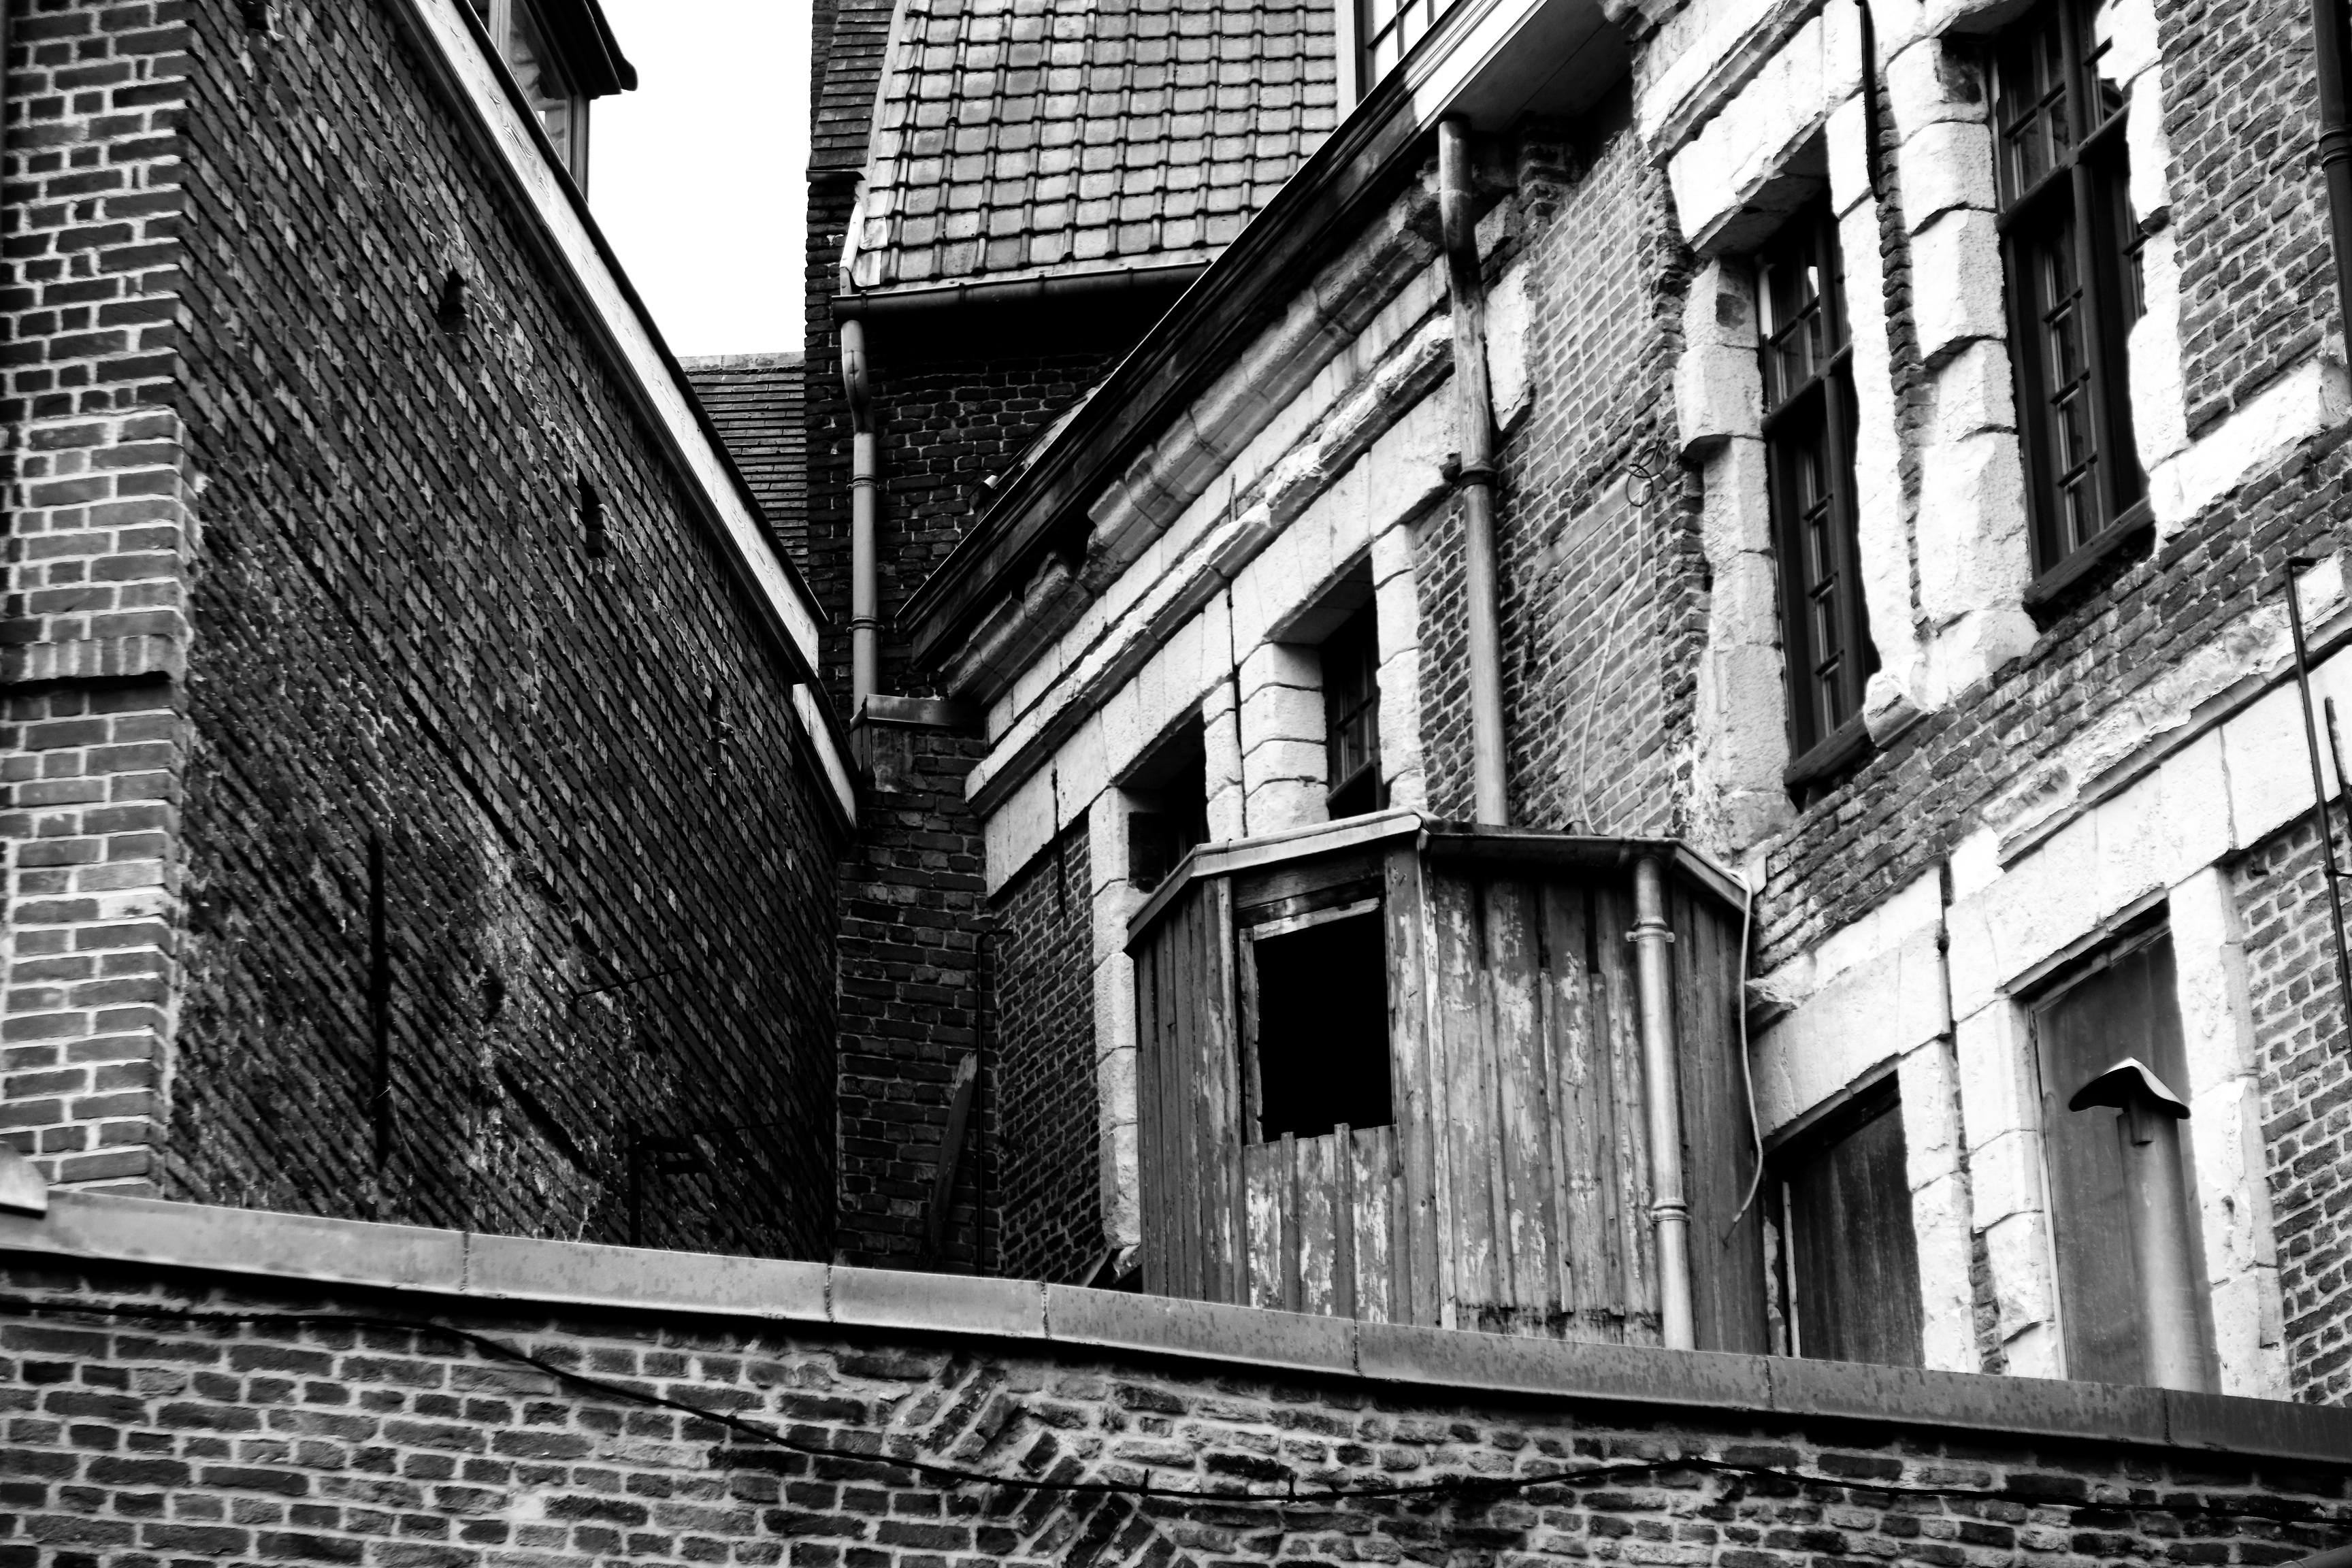
black and white, architecture, road, white, street, house, window, alley, city, skyscraper, france, facade, black, monochrome, infrastructure, symmetry, lille, shape, metropolis, neighbourhood, urban area, monochrome photography, residential area